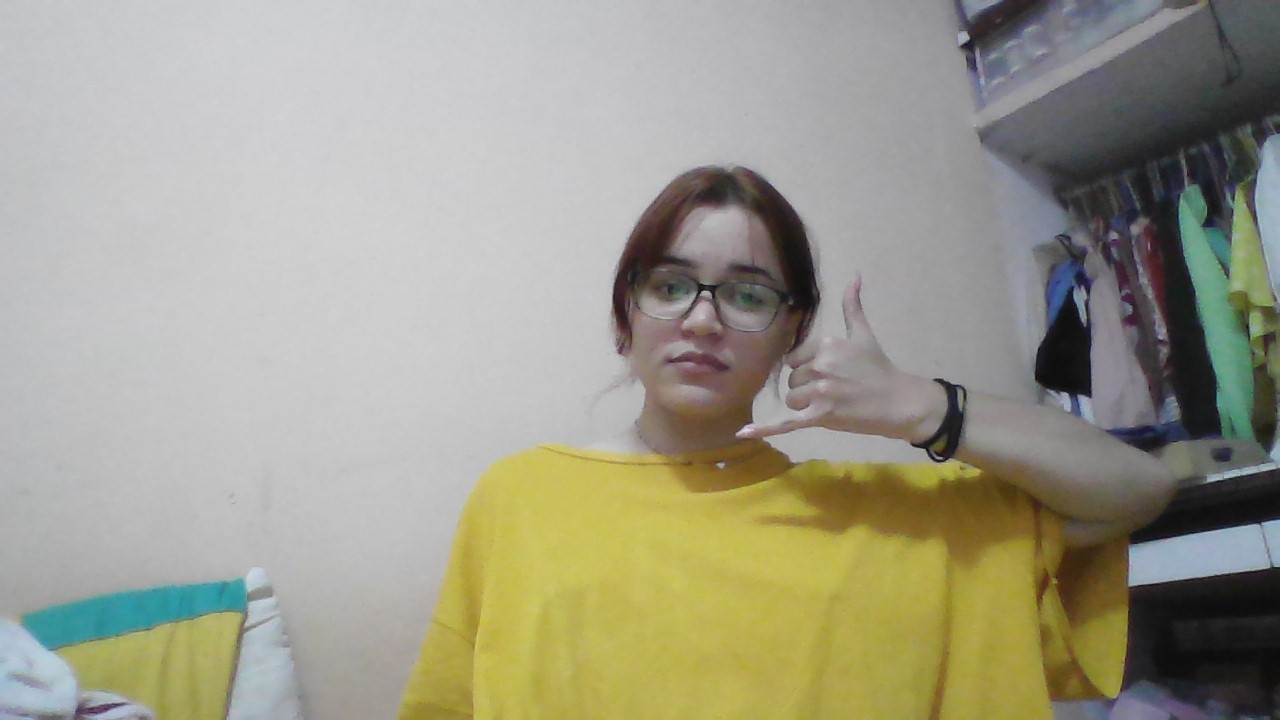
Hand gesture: call